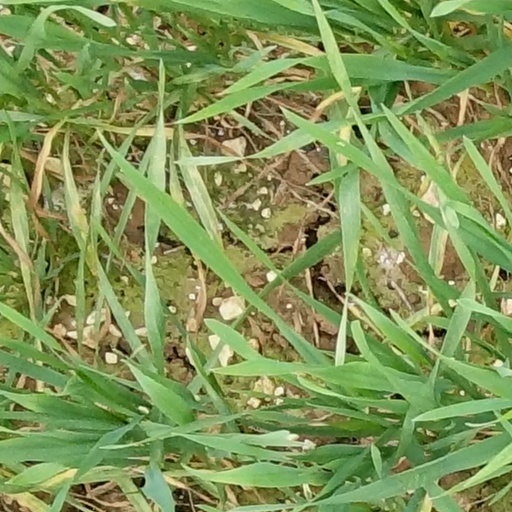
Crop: wheat